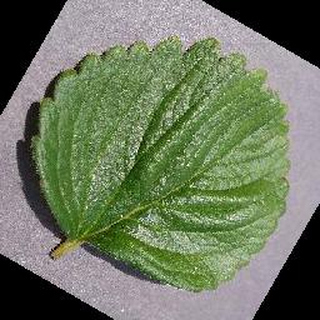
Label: healthy_strawberry